Bonnard, Yonne

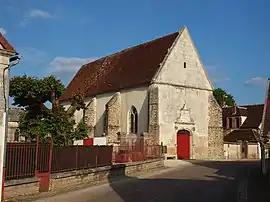
The church in Bonnard

Bonnard is a commune in the Yonne department in Bourgogne-Franche-Comté in north-central France.